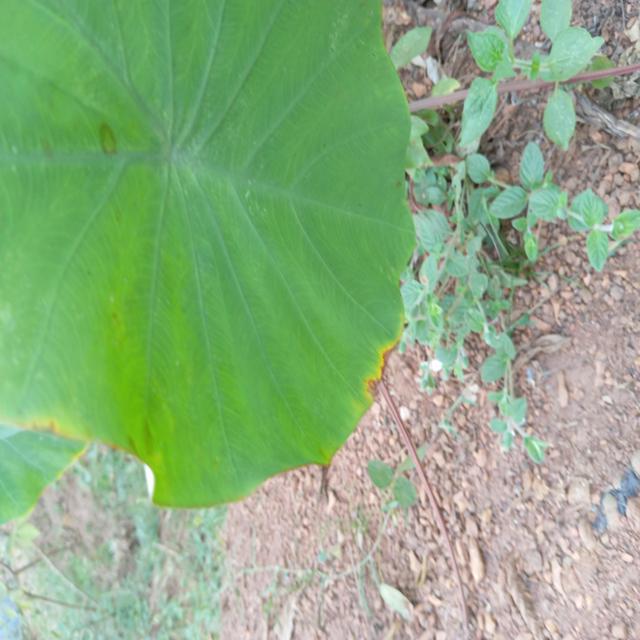
Label: Mid_Blight